Hannah Arendt

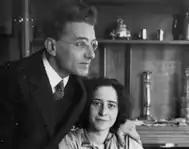
Photo of Günther Stern with Hannah Arendt in 1929

Arendt was expelled from the Luise-Schule in 1922, at the age of 15, for leading a boycott of a teacher who insulted her. Her mother sent her to Berlin to Social Democrat family friends. She lived in a student residence and audited courses at the University of Berlin (1922–1923), including classics and Christian theology under Romano Guardini. She successfully sat for the entrance examination for the University of Marburg, where Ernst Grumach had studied with Martin Heidegger (appointed as a professor in 1923). Her mother had engaged a private tutor, and her aunt Frieda Arendt, a teacher, also helped, while Frieda's husband Ernst Aron provided financial tuition assistance.